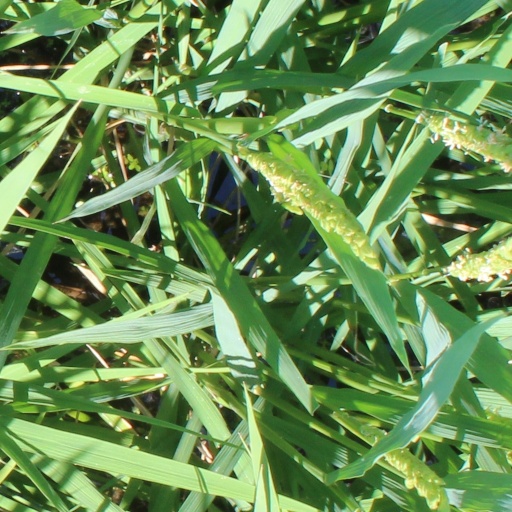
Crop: rice